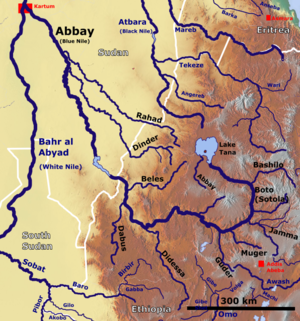
Wegel Tena est une ville du nord de l'Éthiopie, située dans la zone Debub Wollo de la région Amhara.
Le Dinder est un affluent du Nil bleu, dont le cours est situé en Éthiopie et au Soudan.
Le Dabus est une rivière éthiopienne, longue d'environ 200 km, qui se jette dans le Nil Bleu. Il est parfois confondu avec le Yabus, affluent du Nil Blanc au Soudan.